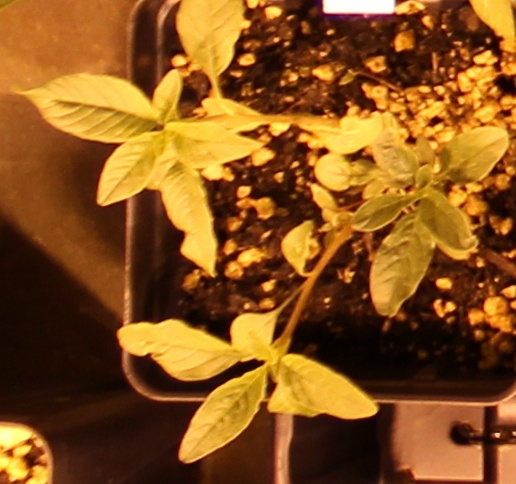
Label: Waterhemp